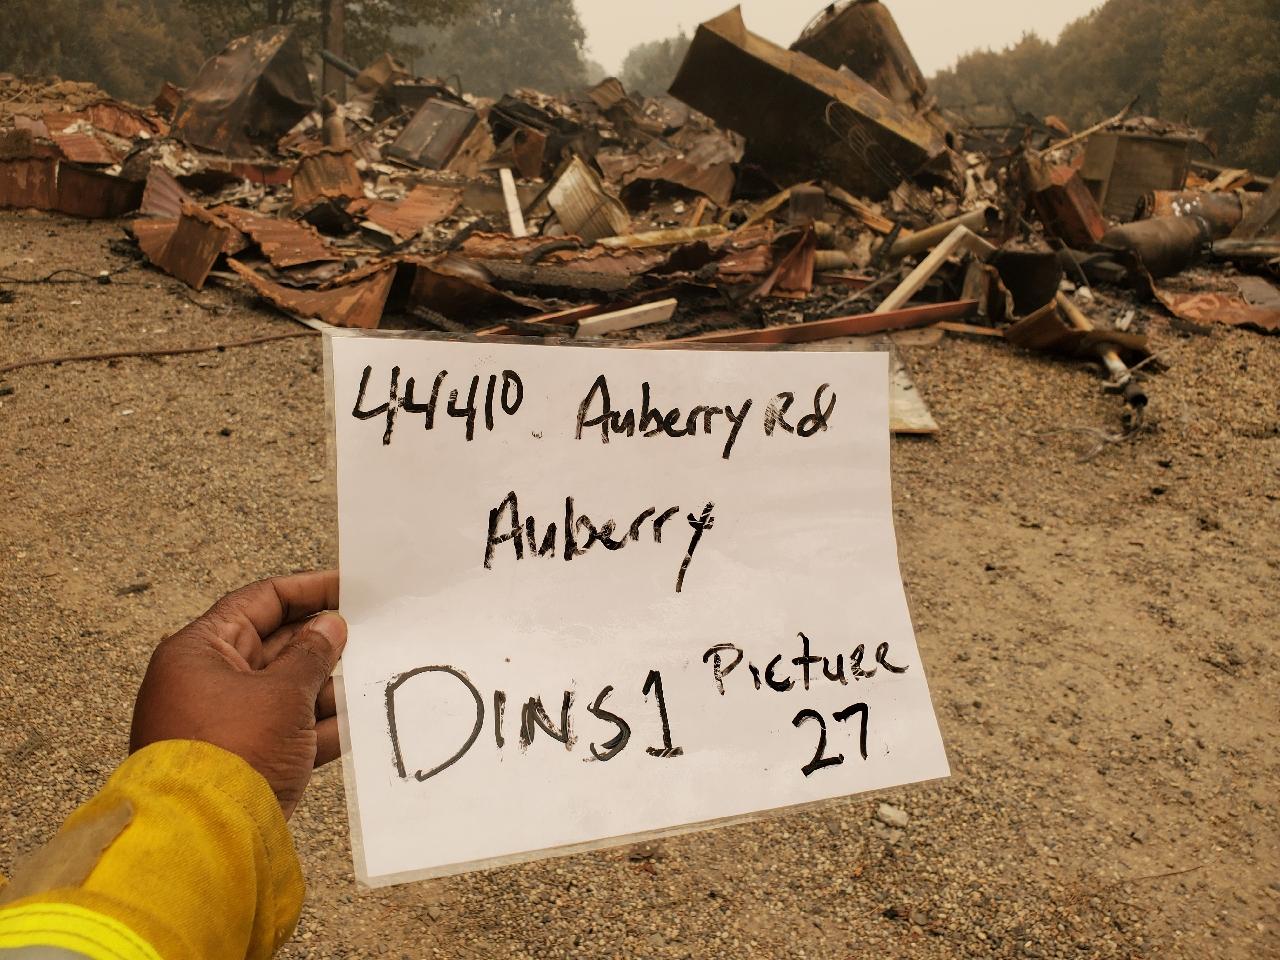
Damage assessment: destroyed